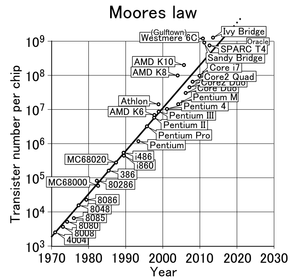
Moores lov
Grafisk afbildning af udviklen af antallet af transistorer og elektriske komponenter i et kredsløb (en chip) i perioden fra 1970 til 2011
Moores lov siger, at antallet af transistorer eller komponenter, alt efter fortolkning, i et integreret kredsløb vil fordobles hver 18 md. Moores lov blev første gang omtalt/citeret af professor Carver Andress Mead omkring 1970. Professor Carver definerede Moores lov ud fra et citat fra Electronics Magazine i 1965, hvor Gordon E. Moore giver sit bud på fremtiden: